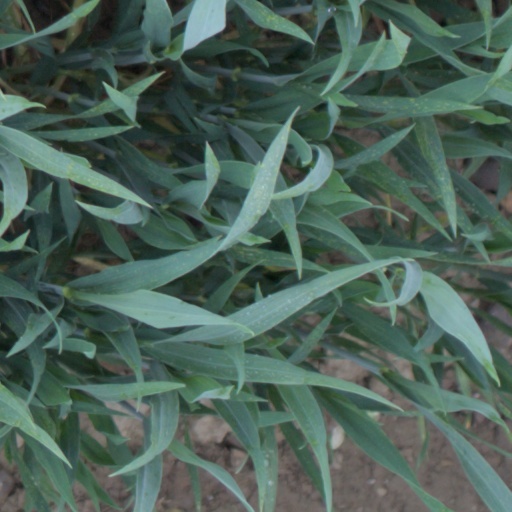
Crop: wheat